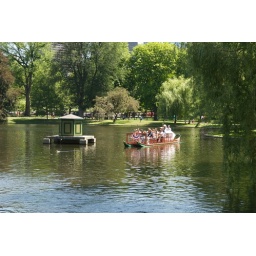
the swan boats in Boston's botanical garden